Mary Parker Follett

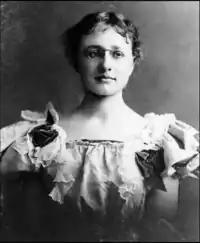
Follett, at her graduation from Radcliffe

Mary Parker Follett (3 September 1868 – 18 December 1933) was an American management consultant, social worker, philosopher and pioneer in the fields of organizational theory and organizational behavior. Along with Lillian Gilbreth, she was one of two great women management experts in the early days of classical management theory. She has been called the "Mother of Modern Management". Instead of emphasizing industrial and mechanical components, she advocated for what she saw as the far more important human element, regarding people as the most valuable commodity present within any business. She was one of the first theorists to actively write about and explore the role people had in ineffective management and discuss the importance of learning to deal with and promote positive human relations as a fundamental aspect of the industrial sector.